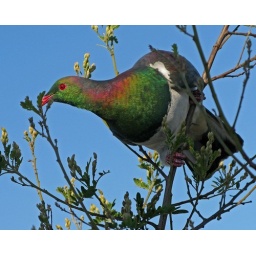
This was outside the bedroom window of my brother's house in suburban Auckland